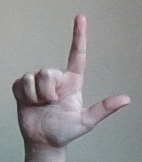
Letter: laam